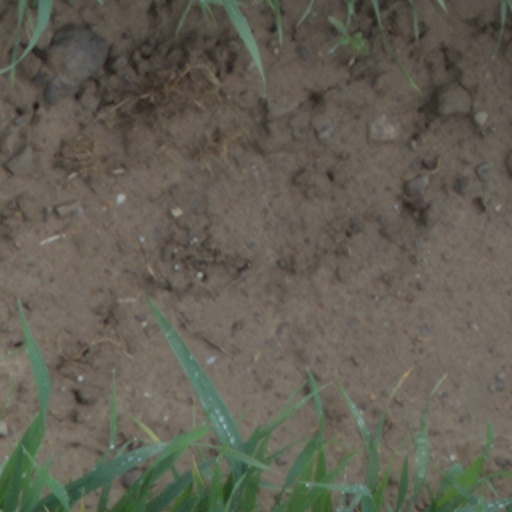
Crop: wheat